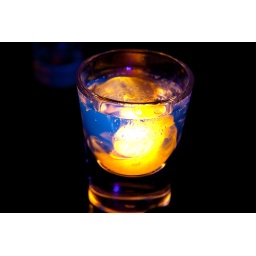
Tonic water in a shot glass with liquid from a accent highlighter being dripped from a syringe with a UV light on it.